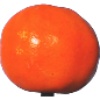
Label: clementine